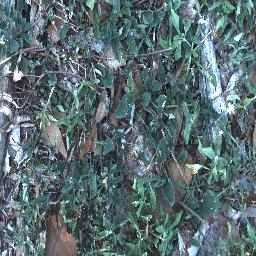
Label: negative